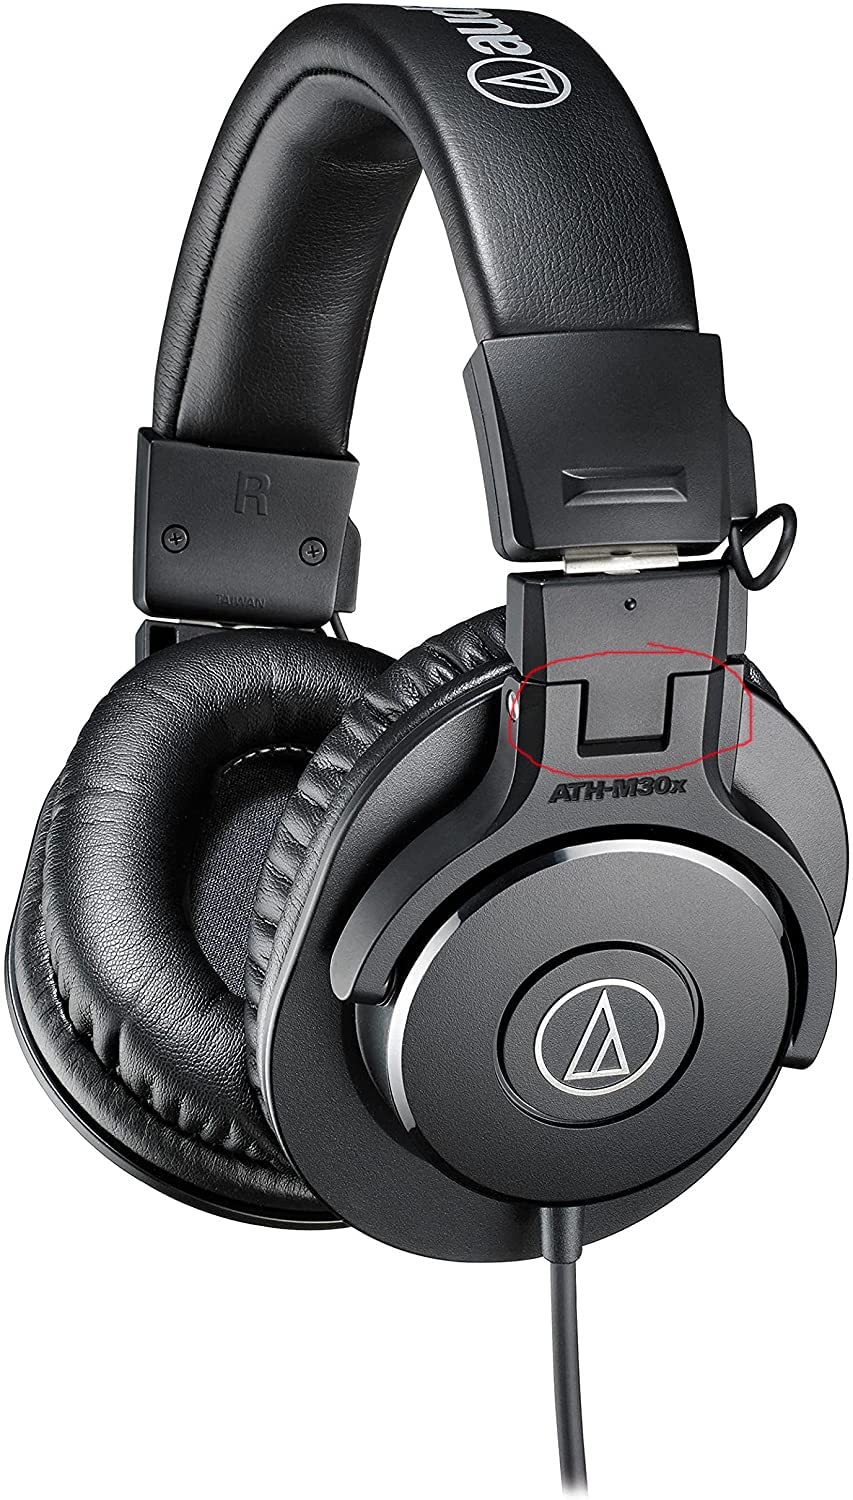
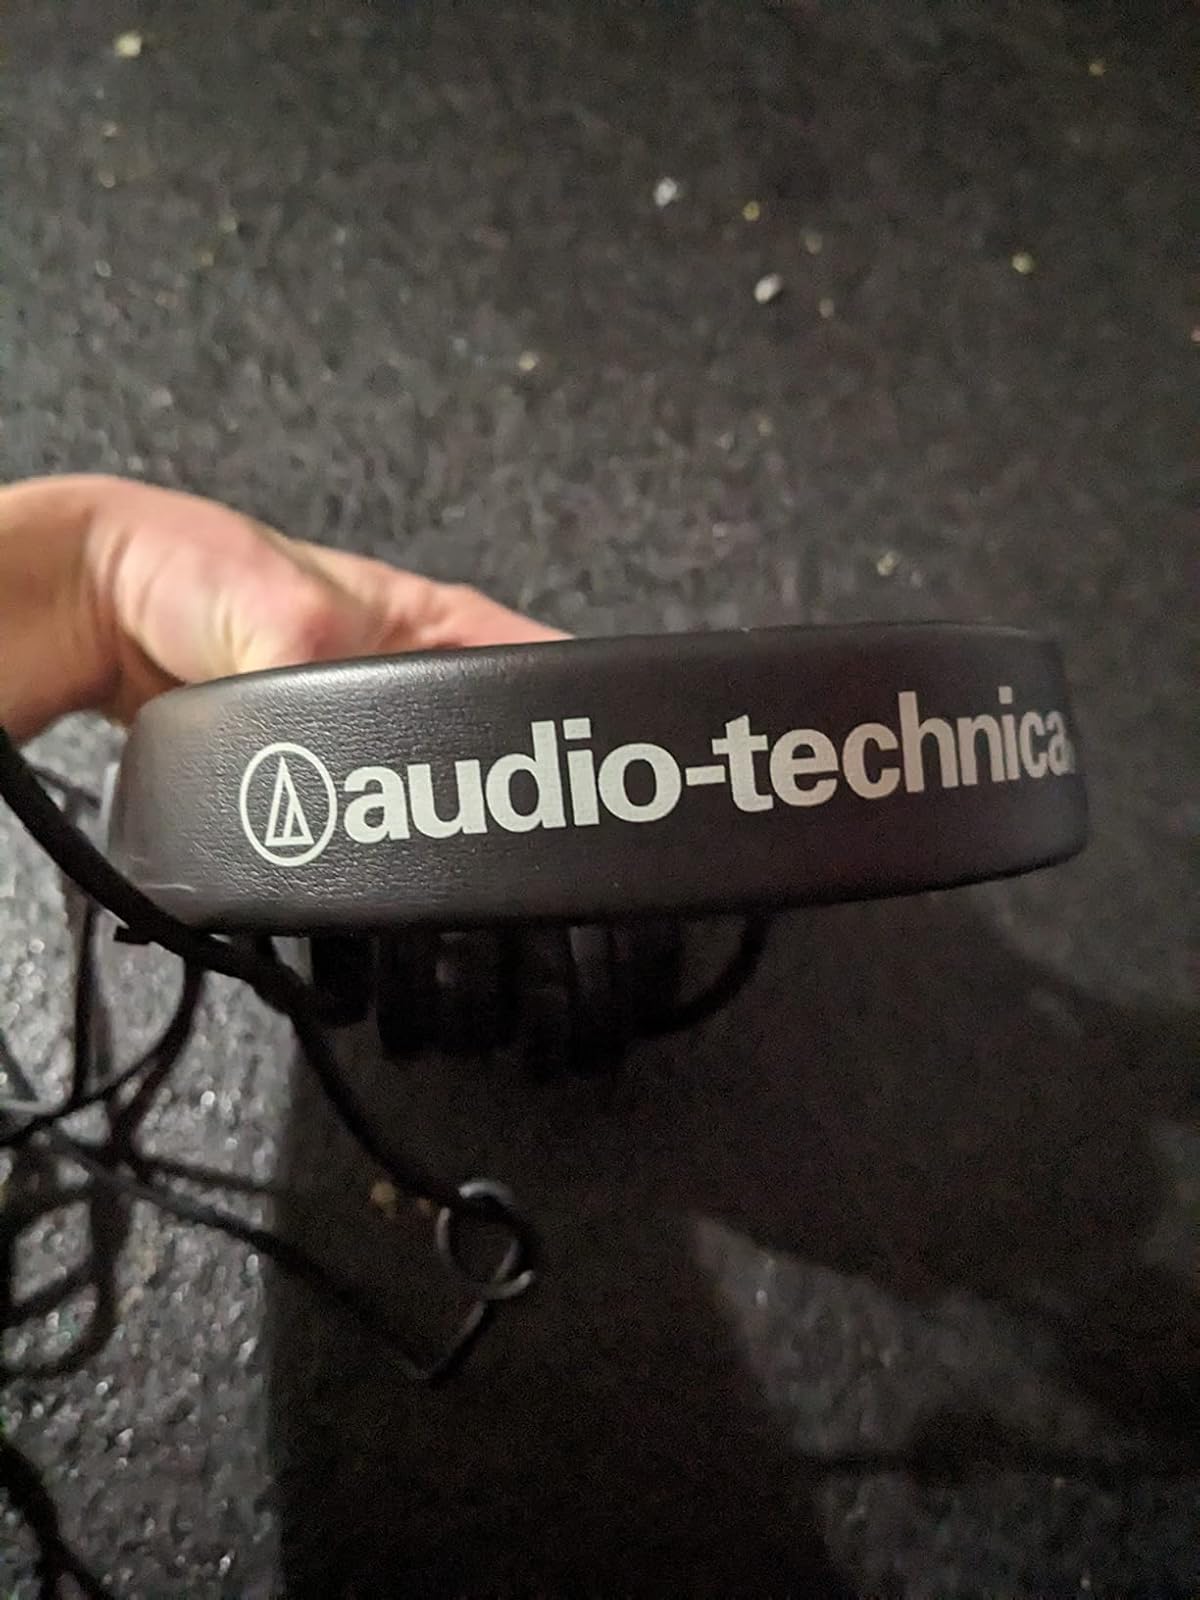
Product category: headphones
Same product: no